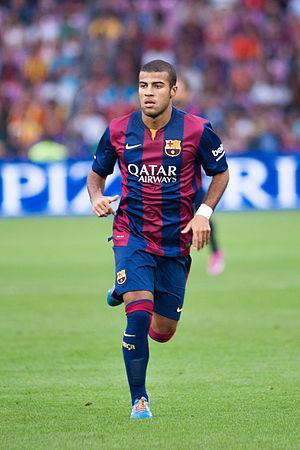
Naples vs Barcelone - Genève - aout 2014 - Rafael Alcántara